MS Roald Amundsen

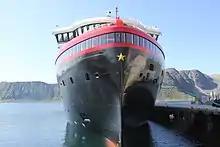
Picture of the vessel MS "Roald Amundsen"

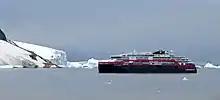
"Roald Amundsen" in the Antarctic

MS "Roald Amundsen" is a hybrid powered expedition cruise ship operated by Norwegian company Hurtigruten AS. She was built by Kleven Yards of Norway and started her maiden voyage on 3 July 2019 from the Norwegian port Tromsø to Hamburg. She and her sister ship are the first hybrid-powered ships in the Hurtigruten fleet.